The Trunks of Mr. O.F.

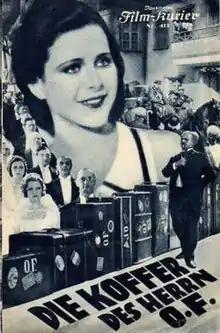
German film poster

The Trunks of Mr. O.F. (German: Die Koffer des Herrn O.F.) is a 1931 German comedy film directed by Alexis Granowsky and starring Alfred Abel, Peter Lorre, and Harald Paulsen. Produced by Tobis Film, it was made at the Johannisthal Studios in Berlin with sets designed by the art director Erich Czerwonski. The film was shot between 15 September and 17 October 1931 and premiered in Berlin's Mozartsaal on 2 December 1931. The film was then heavily cut down to a shorter running time, and re-released under the alternative title Building and Marrying (Bauen und heiraten). It received its Viennese premiere on 4 June 1932.